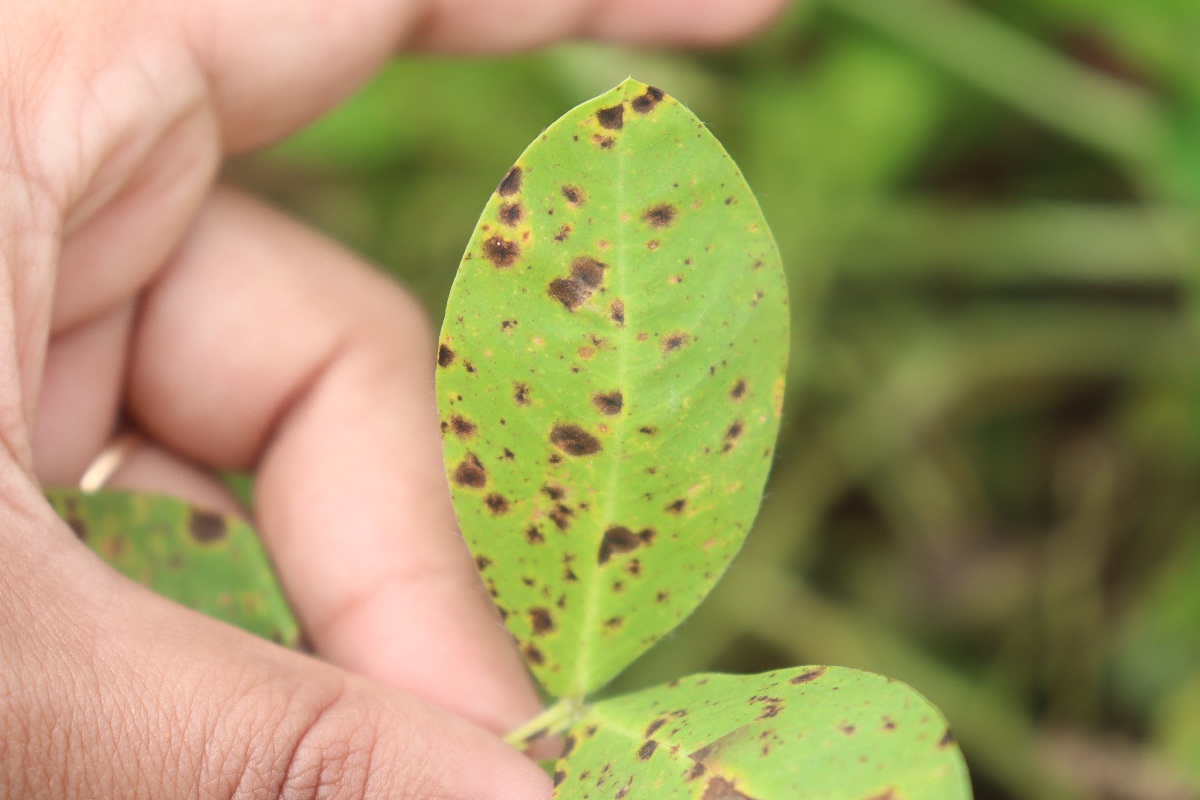
Label: late leaf spot